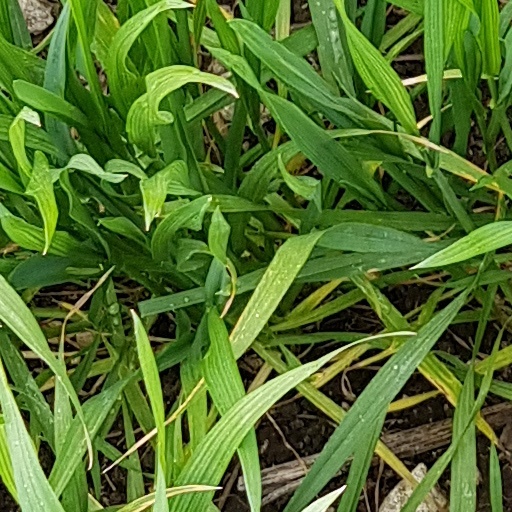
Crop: wheat